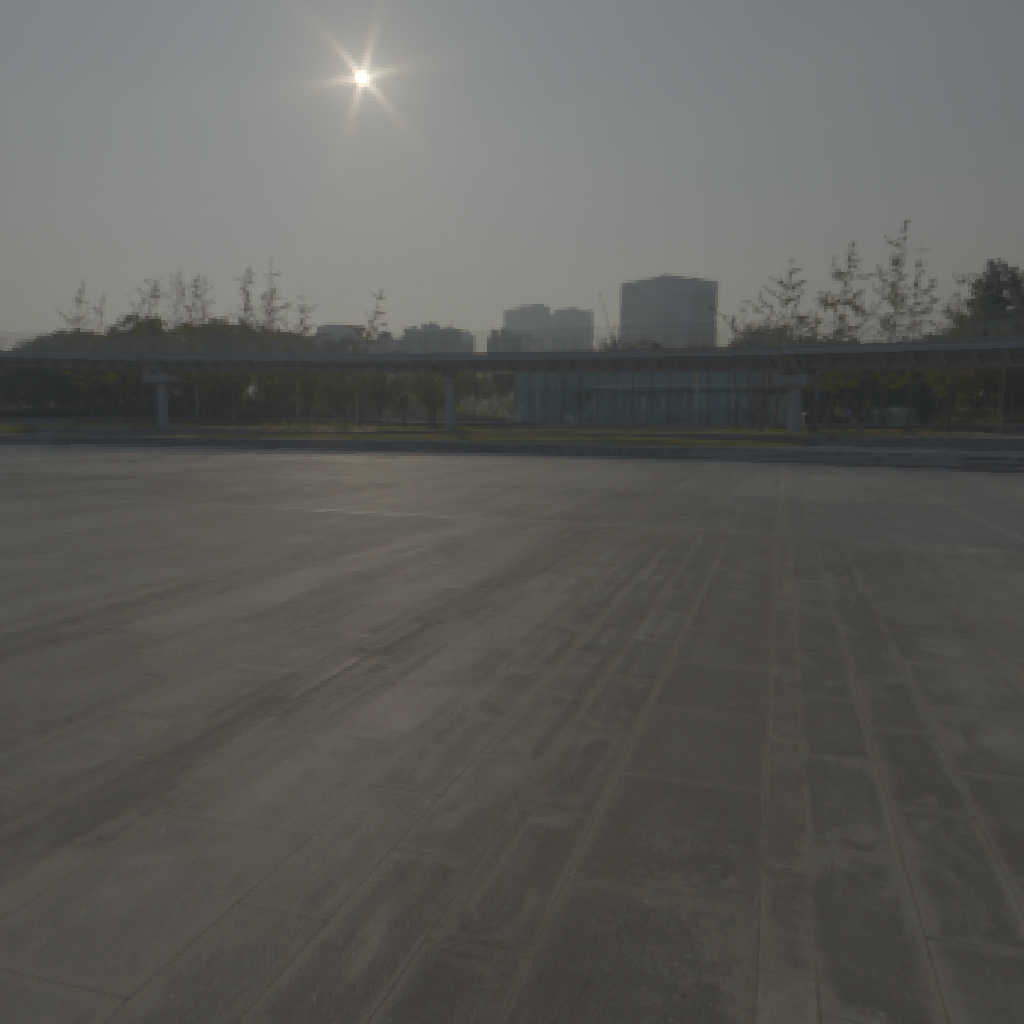
scene-linear HDR photo, Shanghai Riverside, outdoor, with visible sun, city, china, shanghai, concrete, promenade, urban, medium contrast, sunrise-sunset, clear, natural light, skies, high dynamic range, physically based lighting